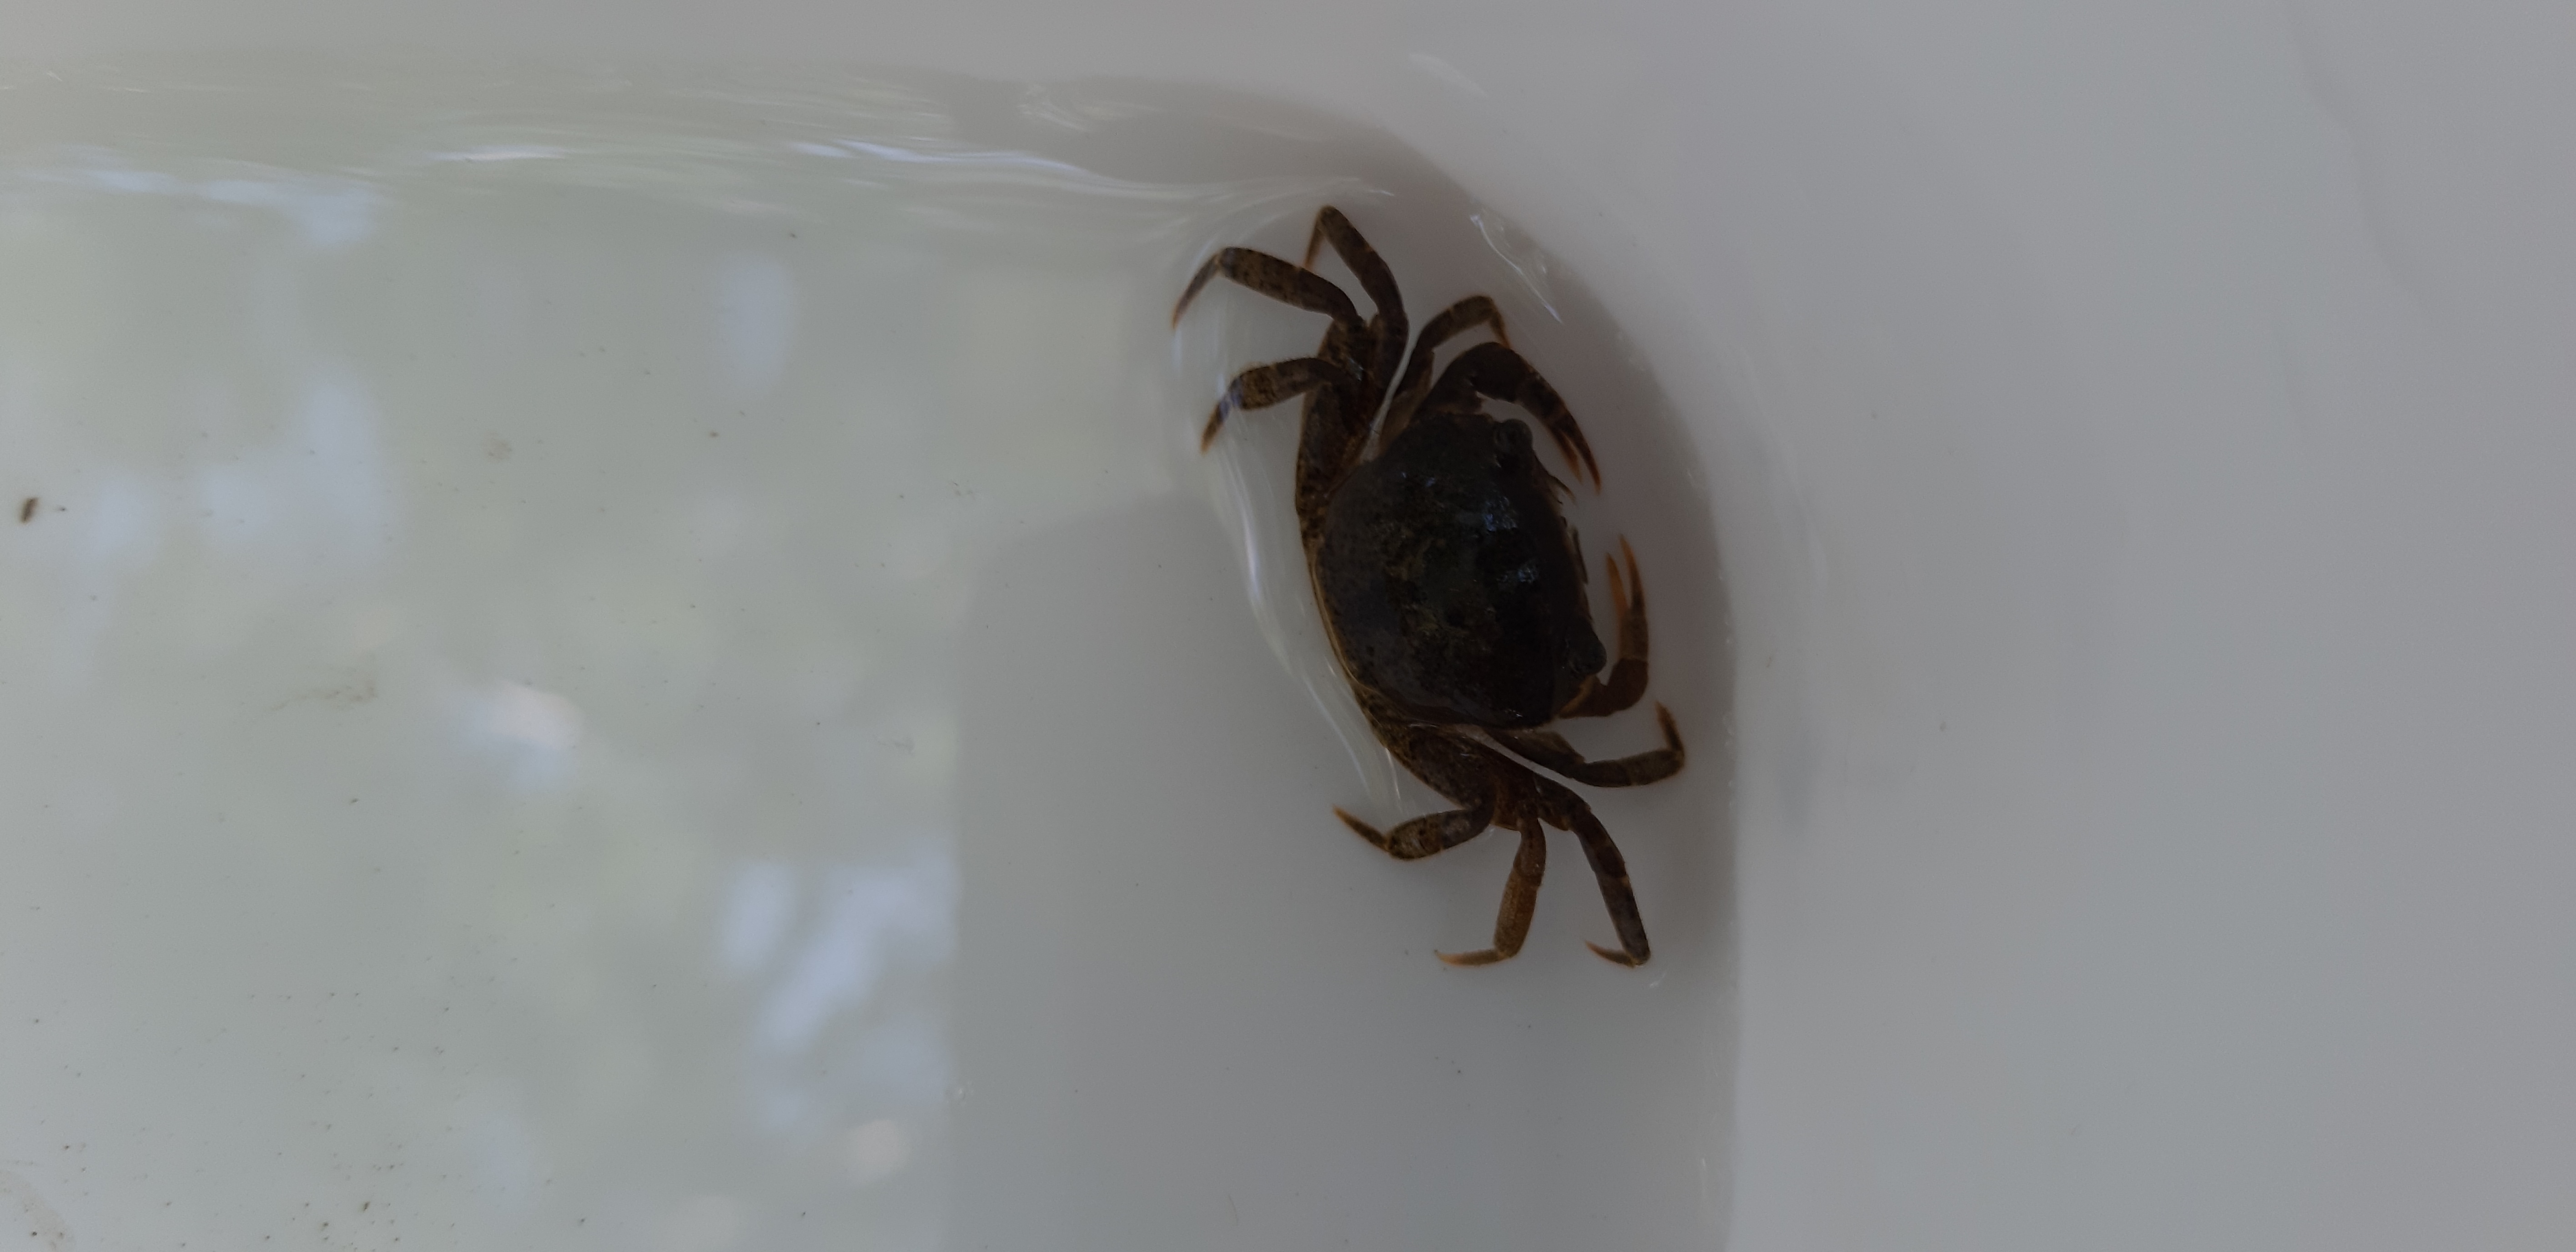
Macroinvertebrate group: crabs_and_shrimps